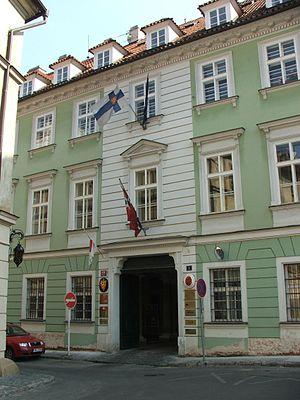
Les ambassades de Finlande et du Norvege à Prague - Malá Strana, Tchéquie
Ceci est une liste des représentations diplomatiques de la Finlande. Le ministère finlandais des affaires étrangères a été créé peu après son indépendance en 1917. Pour encourager sa reconnaissance internationale et promouvoir ses intérêts frontaliers, commerciaux et maritimes, la Finlande possédait douze missions à l'étranger à la fin de 1918. Au moment où la Seconde Guerre mondiale explosa, elle gérait 20 ambassades et six consulats.